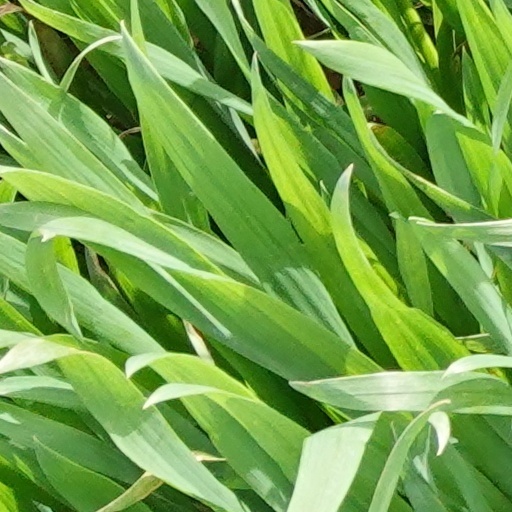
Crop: wheat